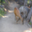
Label: deer